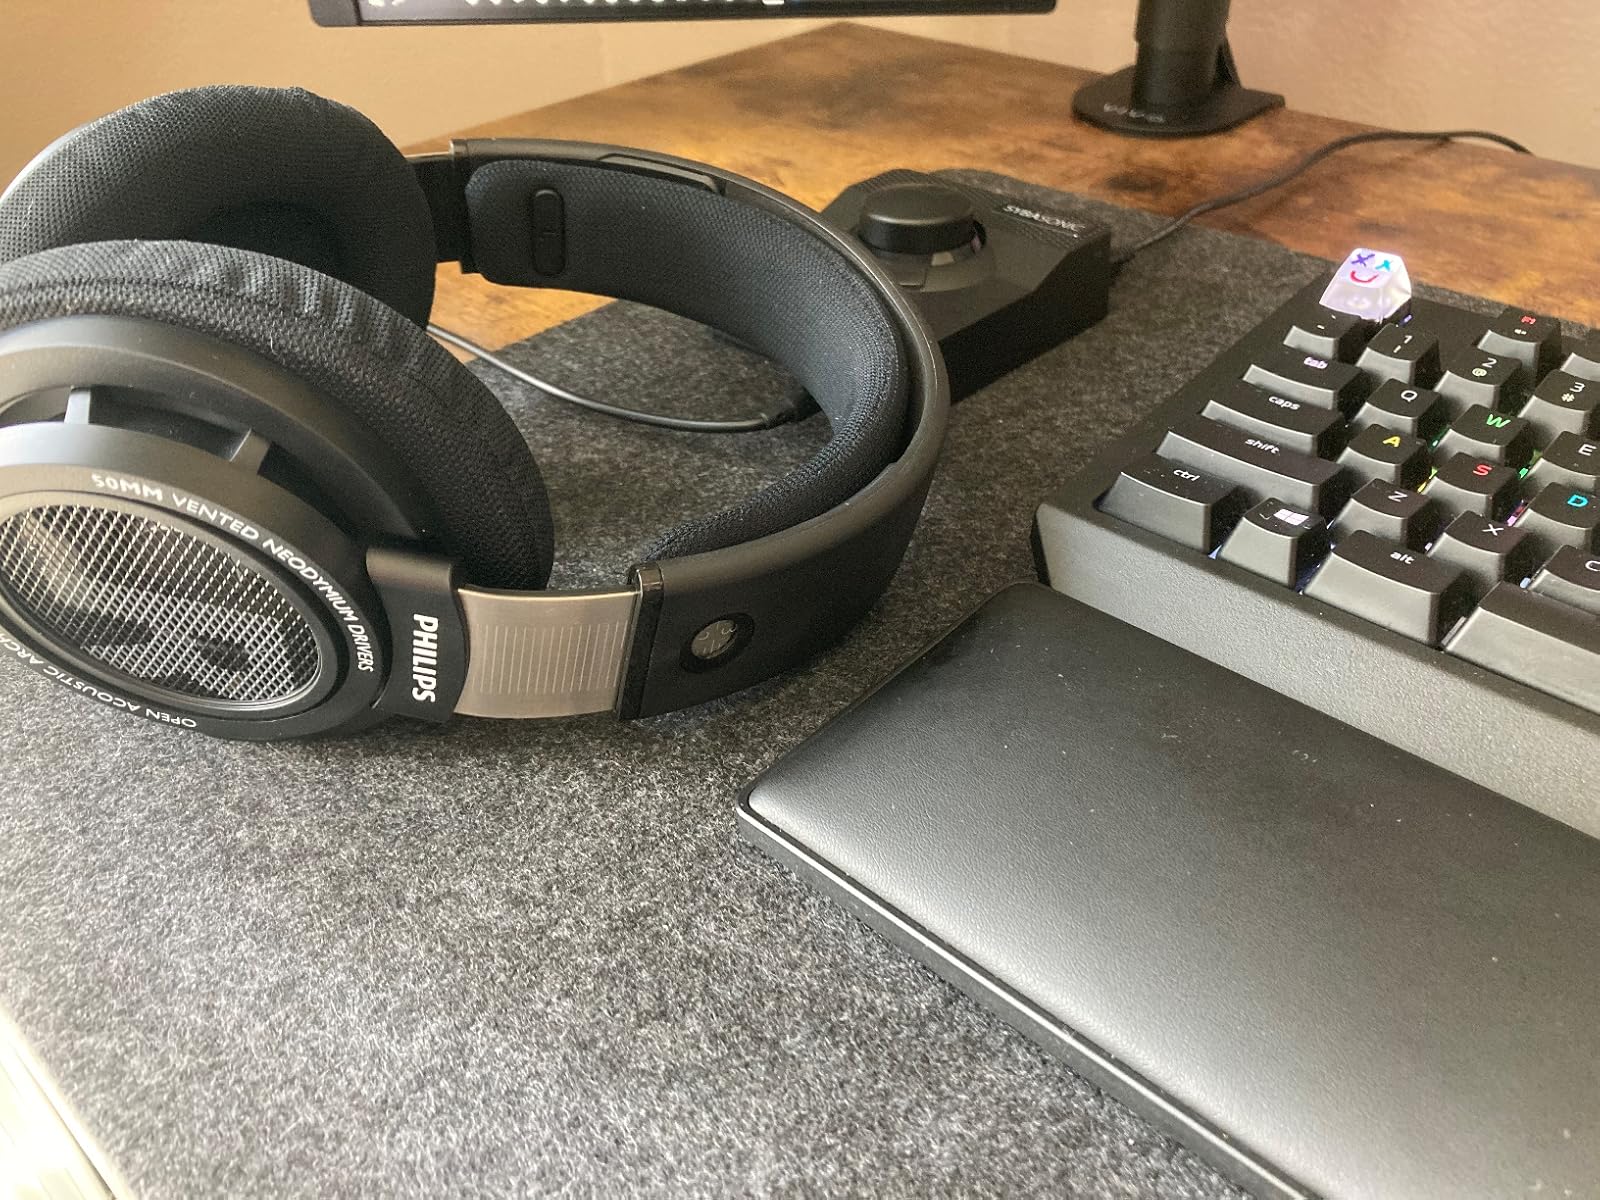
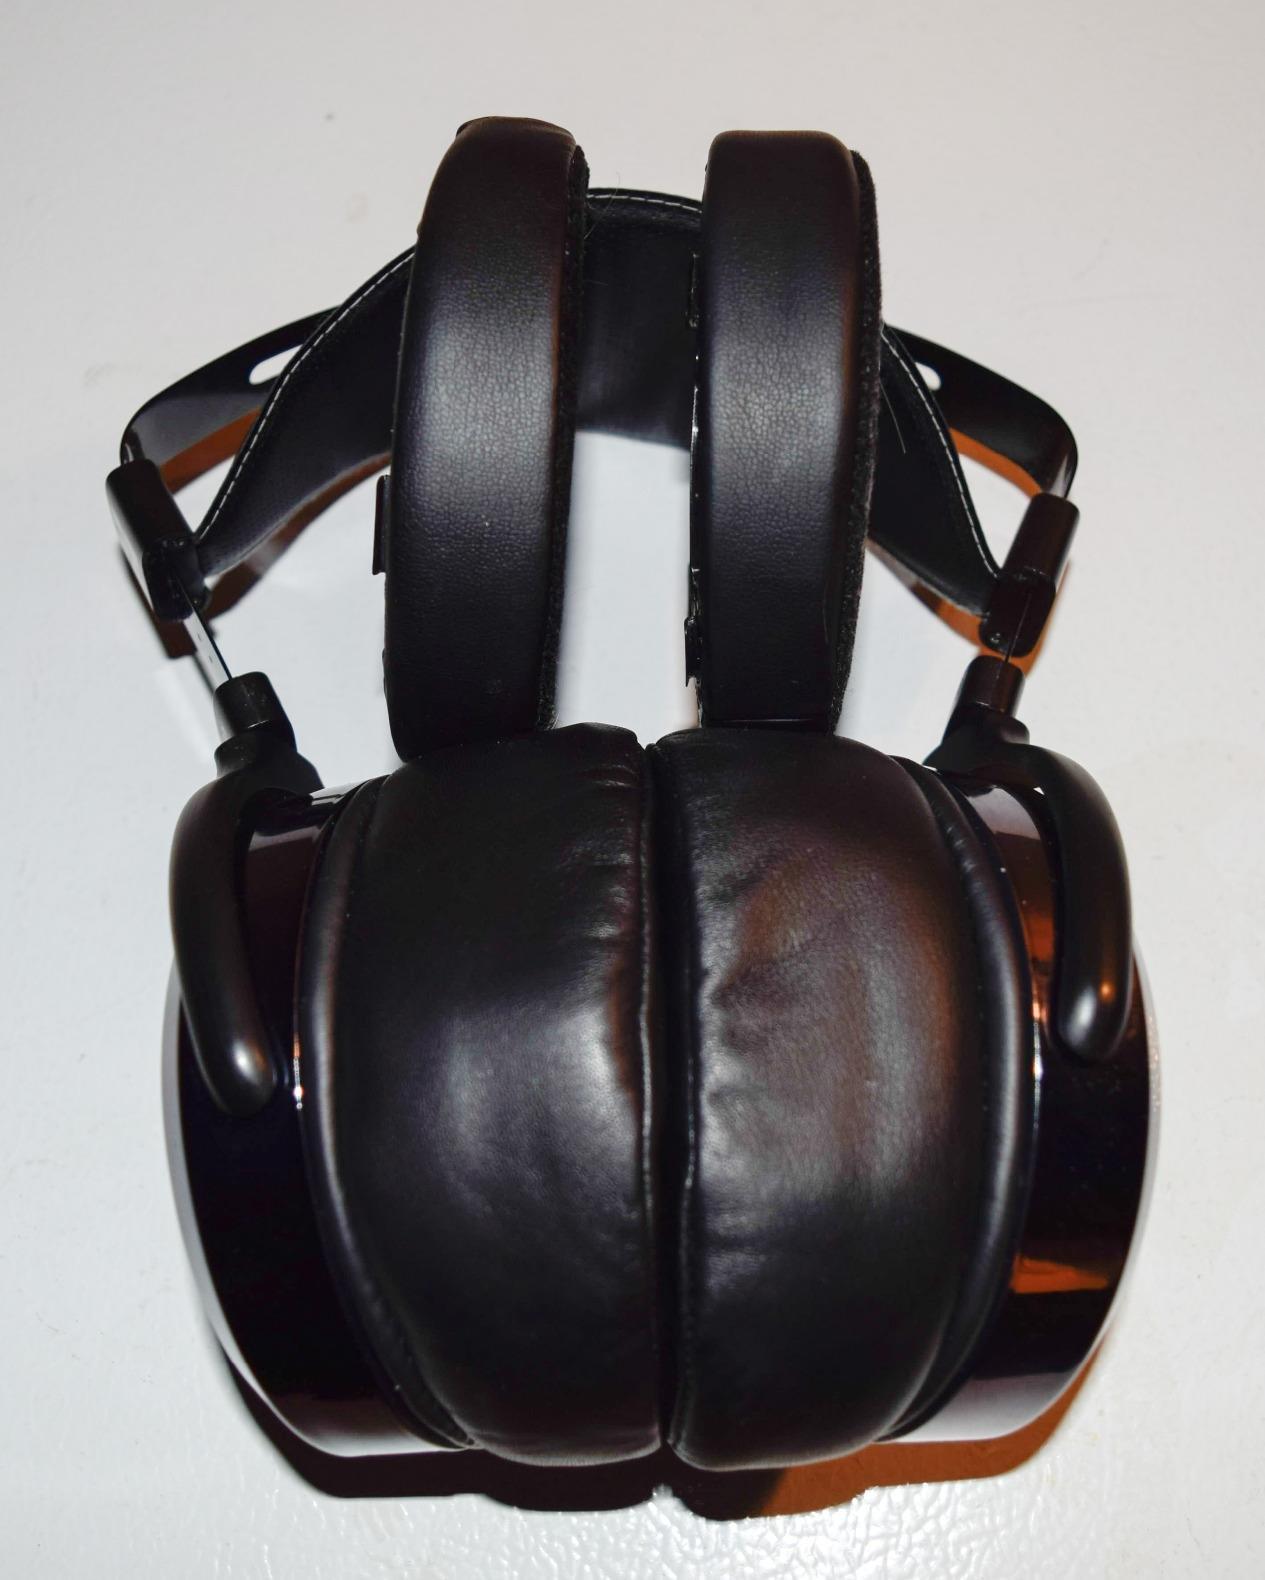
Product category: headphones
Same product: no